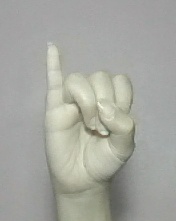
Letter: meem